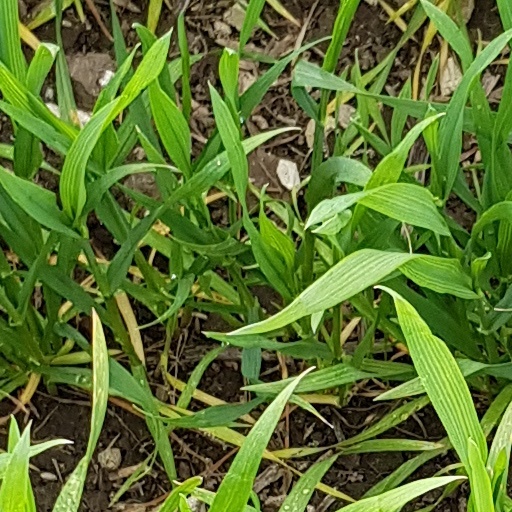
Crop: wheat